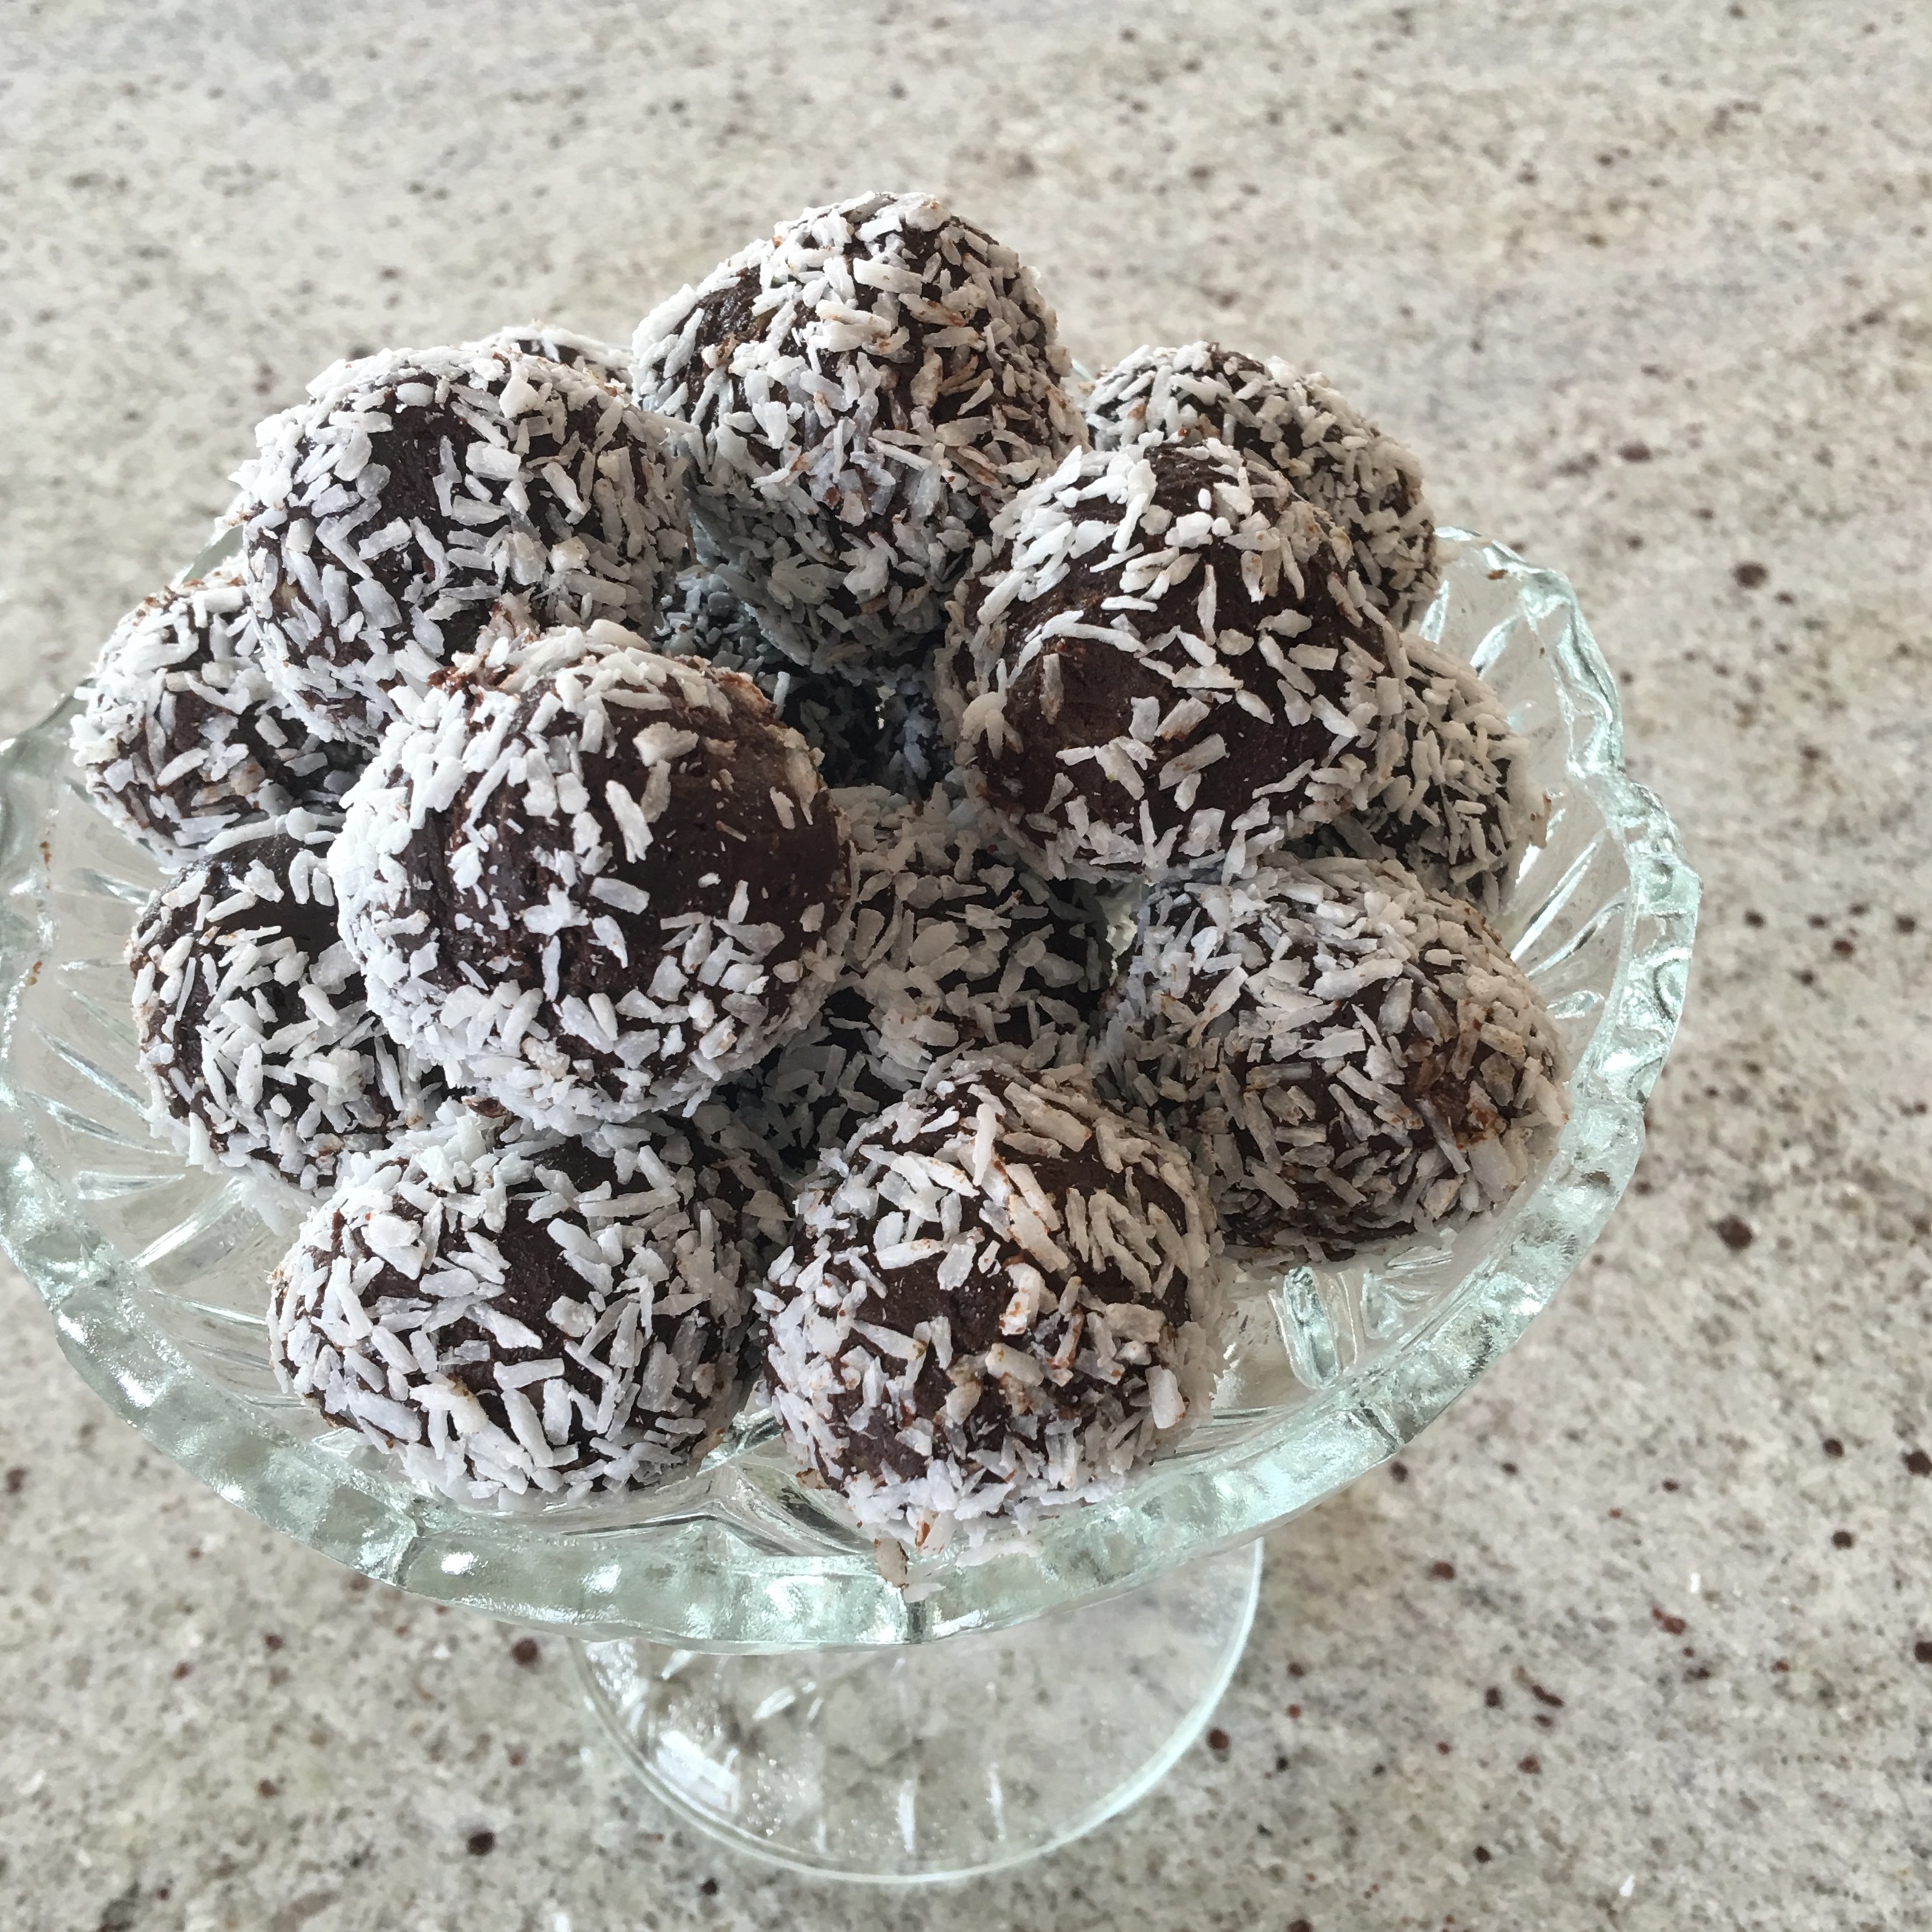
flower, food, produce, mushroom, avocado, dessert, coconut, edible mushroom, chocolate balls, snack food, chocolate truffle, chokladboll, rum ball